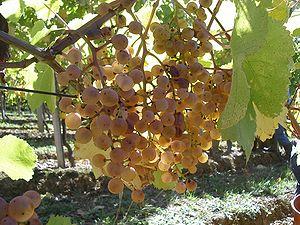
Le vignoble du Sud-Ouest est la quatrième région viticole de France, constituée du bassin viticole du Sud-Ouest et de la partie périgourdine du bassin viticole de l'Aquitaine, sur 13 départements de l'Aveyron au Pays basque, entre Massif central et Pyrénées, avec deux vignobles en terrasses à ses extrémités. Il couvre donc une partie de la région Occitanie et une partie de la région Nouvelle-Aquitaine. Toulouse en est la capitale. Les chemins de Saint-Jacques-de-Compostelle, la Garonne et le canal du Midi sont des éléments structurants et identitaires depuis longtemps, du vignoble du Sud-Ouest.
Le petit manseng est un cépage de vigne blanc. Il est originaire des contreforts pyrénéens. On le retrouve en Gascogne et dans le Nouveau Monde, notamment en Uruguay et aux États-Unis. Il était déjà présent sur les coteaux du Béarn au temps d'Henri IV.
Le jurançon est un vin blanc d'appellation d'origine contrôlée (AOC) du sud-ouest de la France. Son vignoble est situé en Béarn, sur un territoire bien délimité, au sein d'une petite partie du département des Pyrénées-Atlantiques, implanté sur les collines prépyrénéennes entre les villes d'Oloron-Sainte-Marie et de Pau et les deux gaves du même nom.